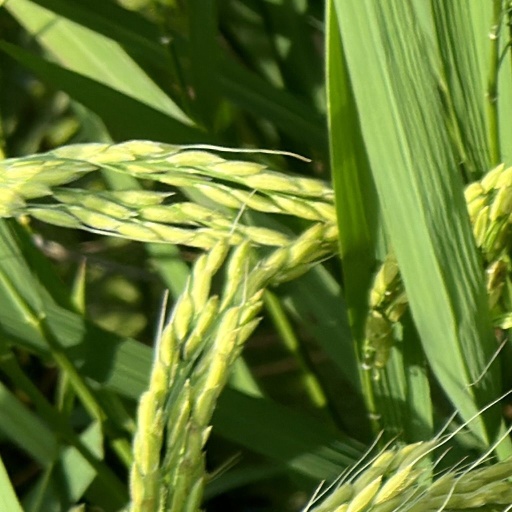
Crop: rice